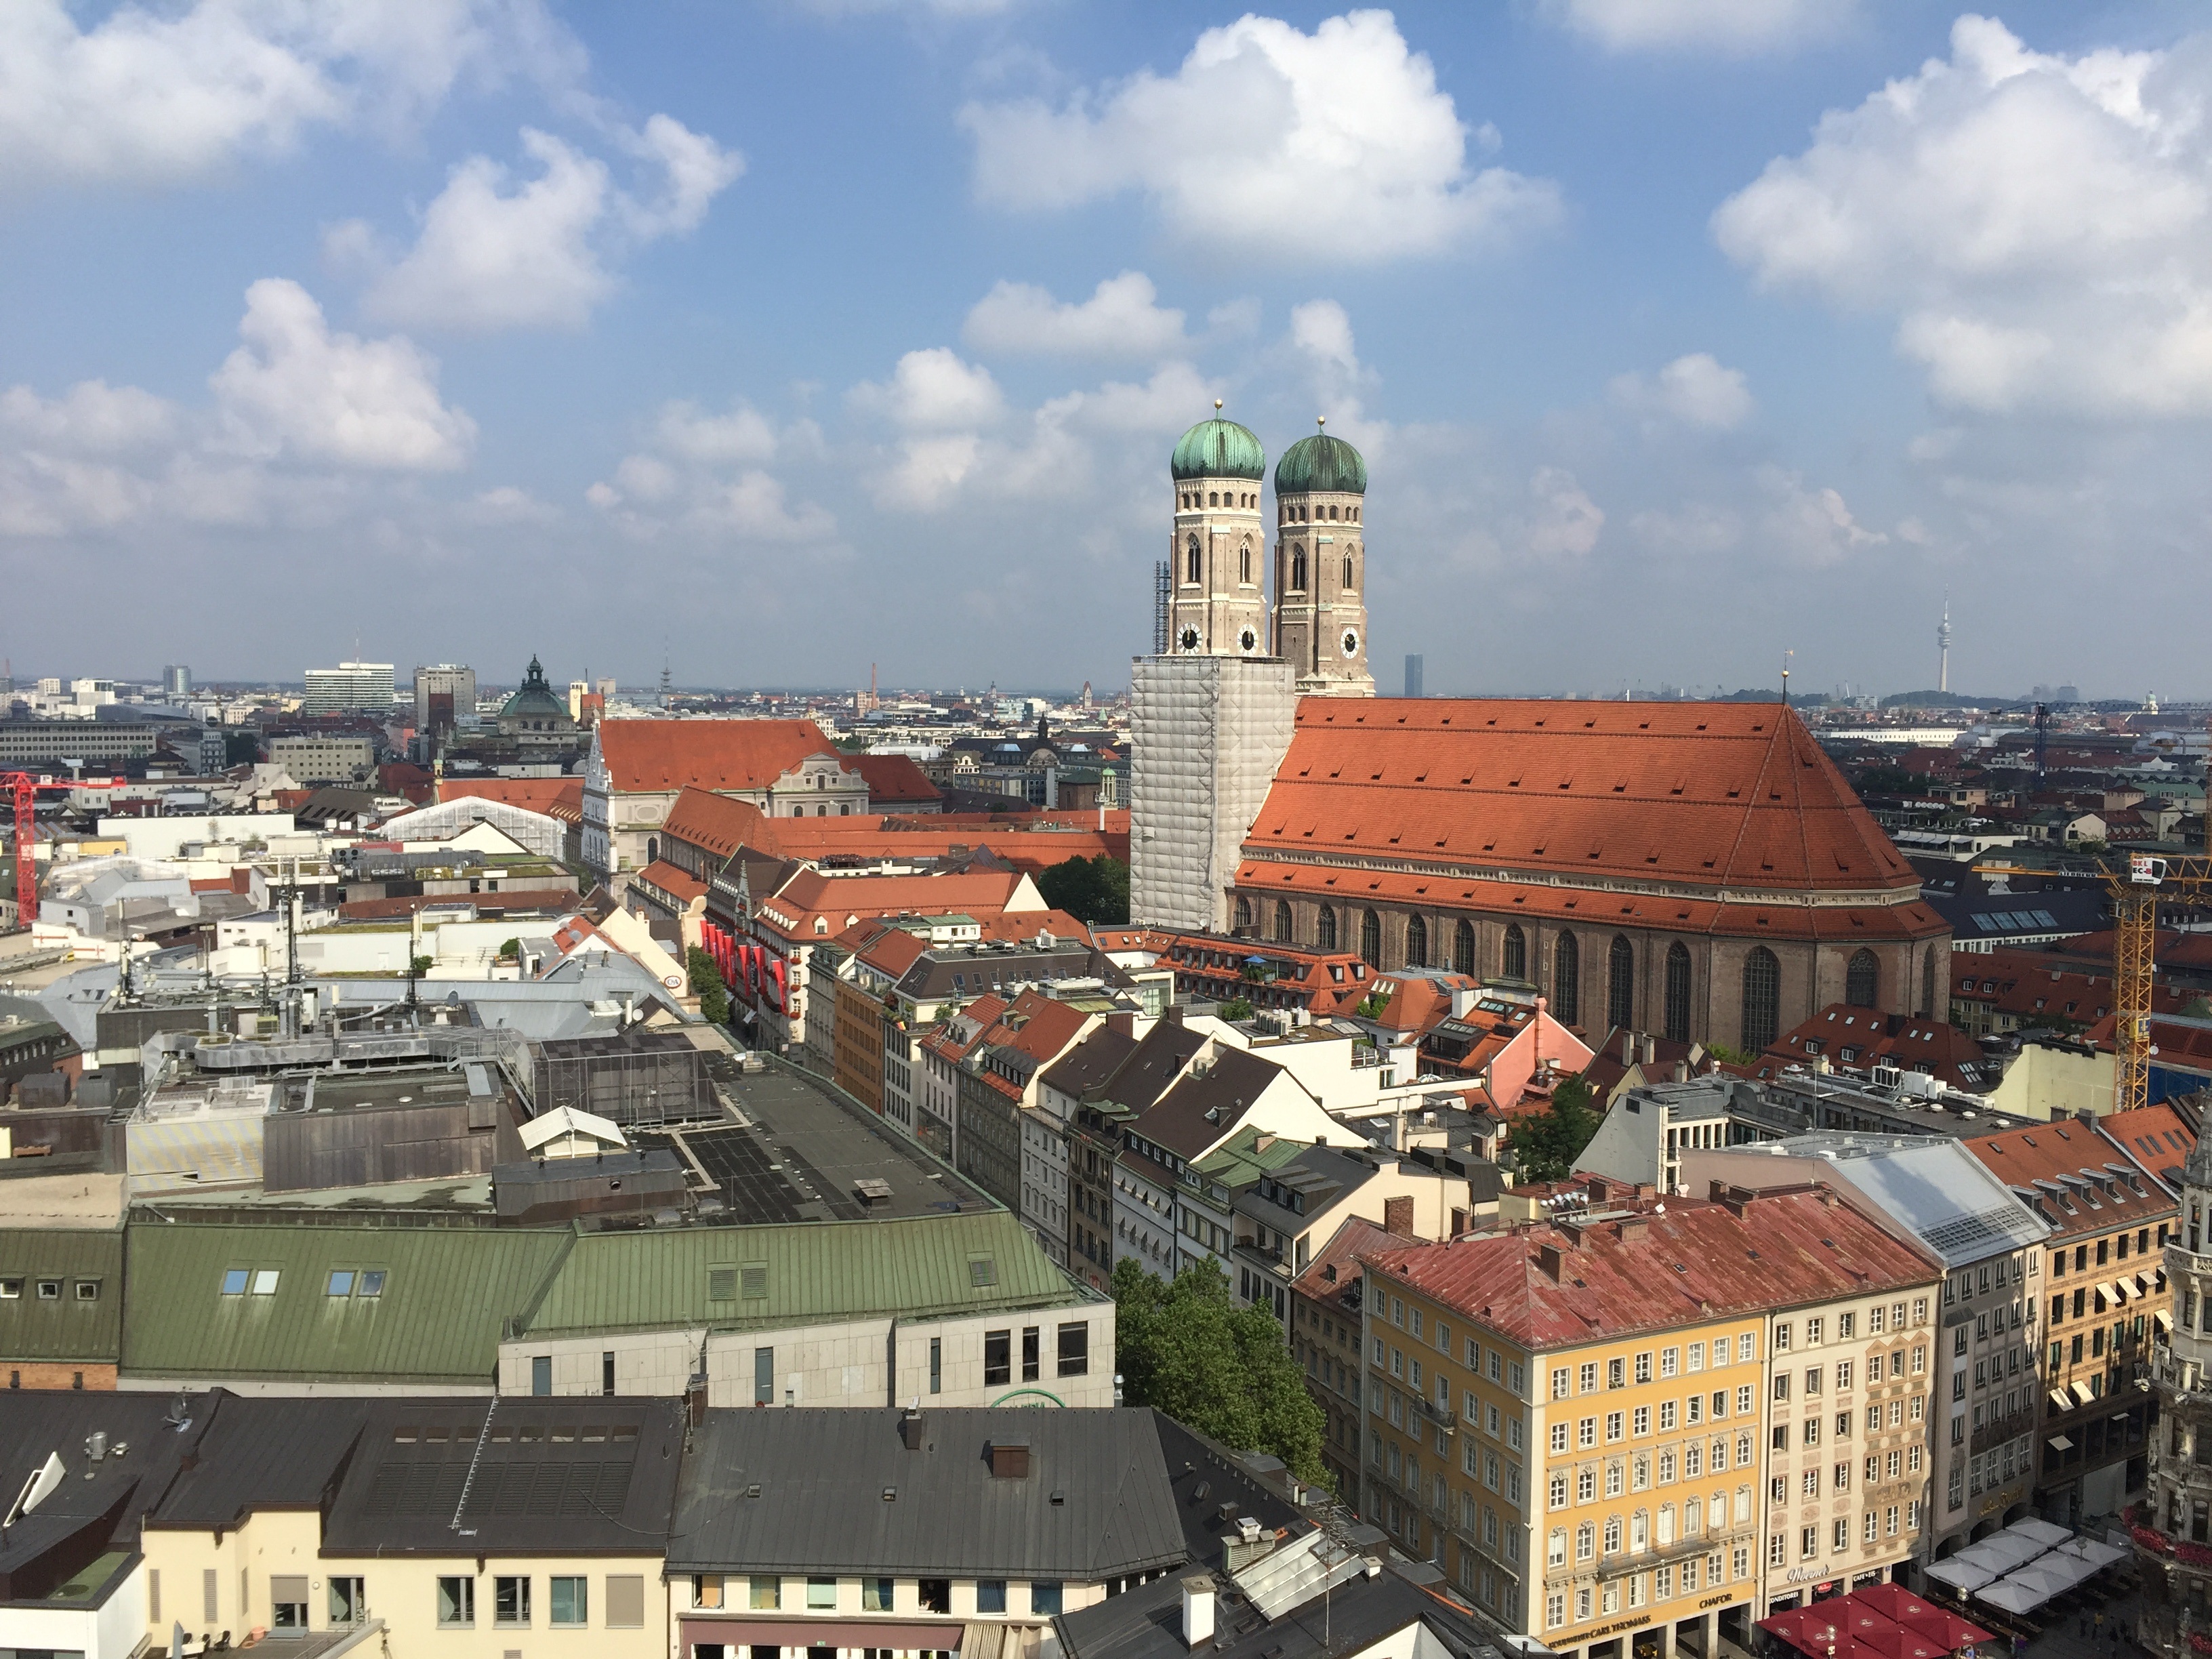
skyline, town, roof, city, cityscape, panorama, downtown, landmark, stadium, place of worship, viewpoint, munich, frauenkirche, aerial photography, urban area, human settlement